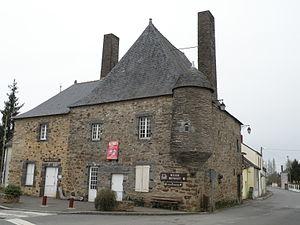
Le musée Benoist au Gâvre.
Le Gâvre est une commune française de l'Ouest de la France, située dans le département de la Loire-Atlantique, en région Pays de la Loire.